Covelli Centre

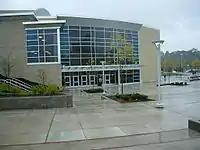
The main entrance to the Covelli Centre.

The city and other private firms came to an agreement that allowed people to park for free in downtown on days when there is an event at the arena.